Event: Ecuador Earthquake
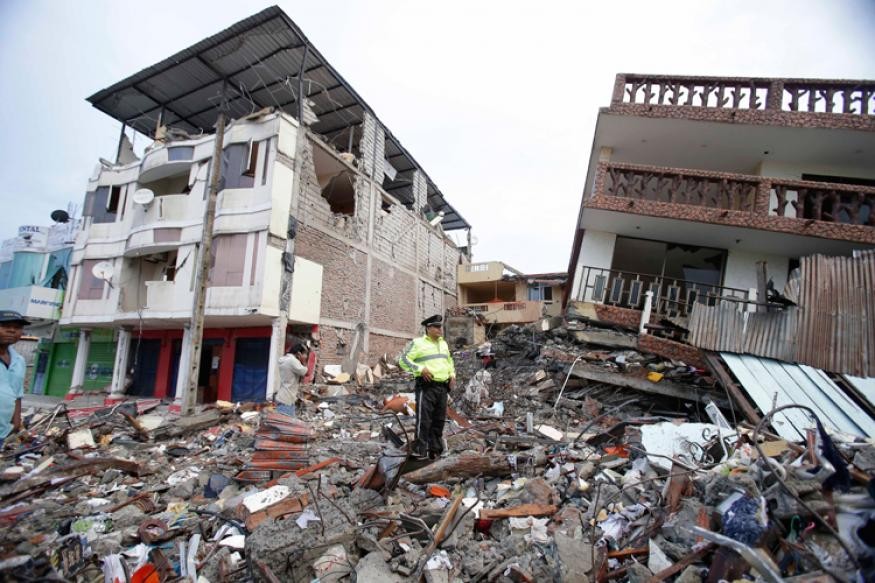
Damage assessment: damage